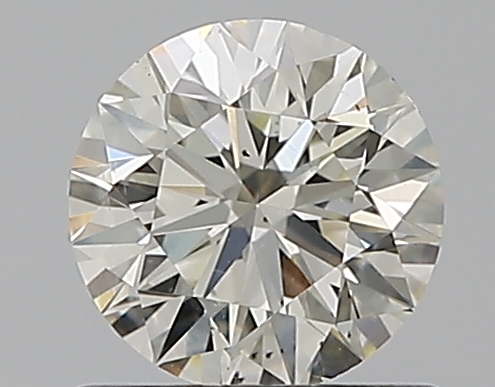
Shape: round
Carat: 0.72
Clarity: VS2
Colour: K
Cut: EX
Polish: EX
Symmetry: EX
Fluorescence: ST
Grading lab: GIA
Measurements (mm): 5.71 x 5.74 x 3.57